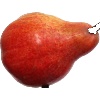
Label: red_pear